Distress hand signal

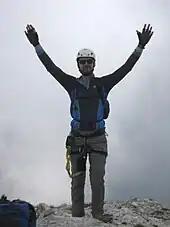
Hands raised in a Y shape to signal distress to a rescue helicopter

At sea, the oldest hand signal to indicate distress is to flap the arms up and down. Cloth or bright objects may be held to increase visibility.